Mike Casselman

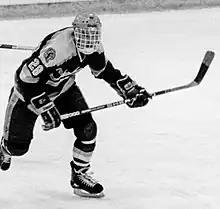
Casselman at Clarkson in 1987

Michael Steven Casselman (born August 23, 1968) is a Canadian former professional ice hockey left wing and former AHL All-Star. He was drafted out of Clarkson University by the Detroit Red Wings in the 1990 NHL Supplemental Draft. He played three games in the National Hockey League with the Florida Panthers in the 1995–96 season, going scoreless.